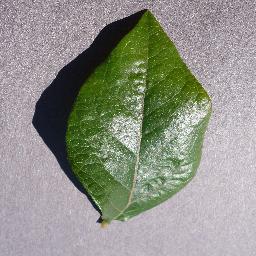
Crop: blueberry
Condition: healthy